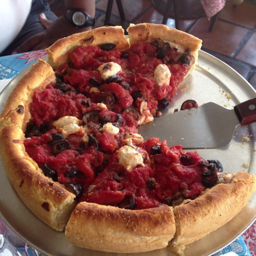
A deep dish pizza covered in fruit is on a serving tray.
A very thick crusted baked item with toppings on a metal pan.
A deep dish pizza with lots of sauce and olives on a platter.
A deep dish pizza with lots of tomatoes, black olives, and feta cheese
A sliced up pizza on a metal tray.